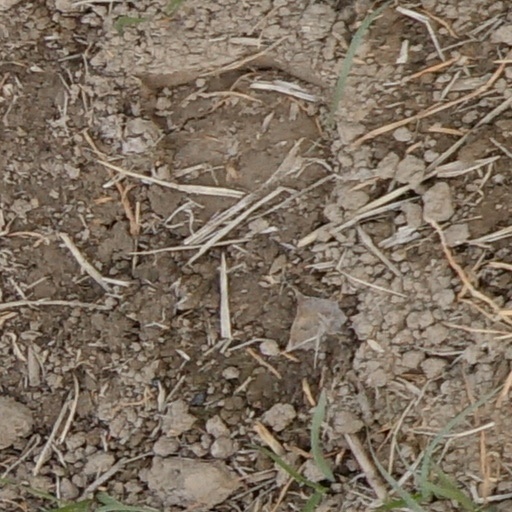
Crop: wheat